Henry Crawford McKinney House

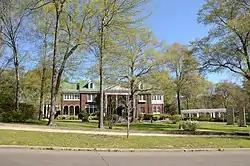

The Henry Crawford McKinney House is a historic house at 510 East Faulkner Street in El Dorado, Arkansas. The -story red brick and stucco house was designed by Charles L. Thompson and built in 1925; it is one of the most elegant houses in the city, and is set on an elaborately landscaped parcel. The house was built for Henry Crawford McKinney, Sr., a prominent local landowner and banker, during the height of El Dorado's oil boom. Its interior decoration was done by Paul Heerwagen, best known for his murals in the Arkansas State Capitol.